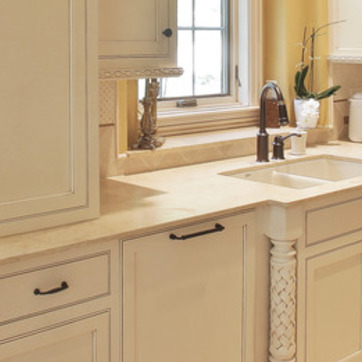
Material: polishedstone